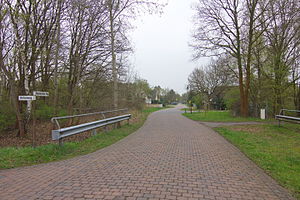
Lindwedel
Gade i Lindwedel
Lindwedel er en kommune i Samtgemeinde Schwarmstedt i Landkreis Heidekreis i den centrale del af den tyske delstat Niedersachsen. Kommunen har et areal på 16,56 km², og et indbyggertal på knap 2.600 mennesker.